Madagascar pochard

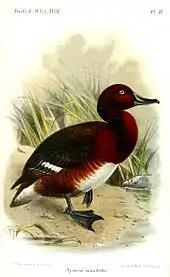
The Madagascar pochard in the "Catalogue of the Birds in the British Museum". Volume 27, 1895.

The Madagascar pochard was largely overlooked by scientists in the 19th century, as those that saw it assumed they were seeing ferruginous ducks instead. Even after its description in 1894 little notice was taken of the species, and even numbers are hard to gauge from early accounts of the species. Based on the accounts written by Webb and Delacour's in the 1920s and 1930s it seemed that the bird was still relatively common at Lake Alaotra.